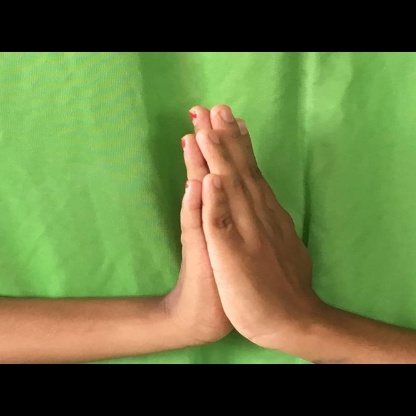
Mudra: Anjali